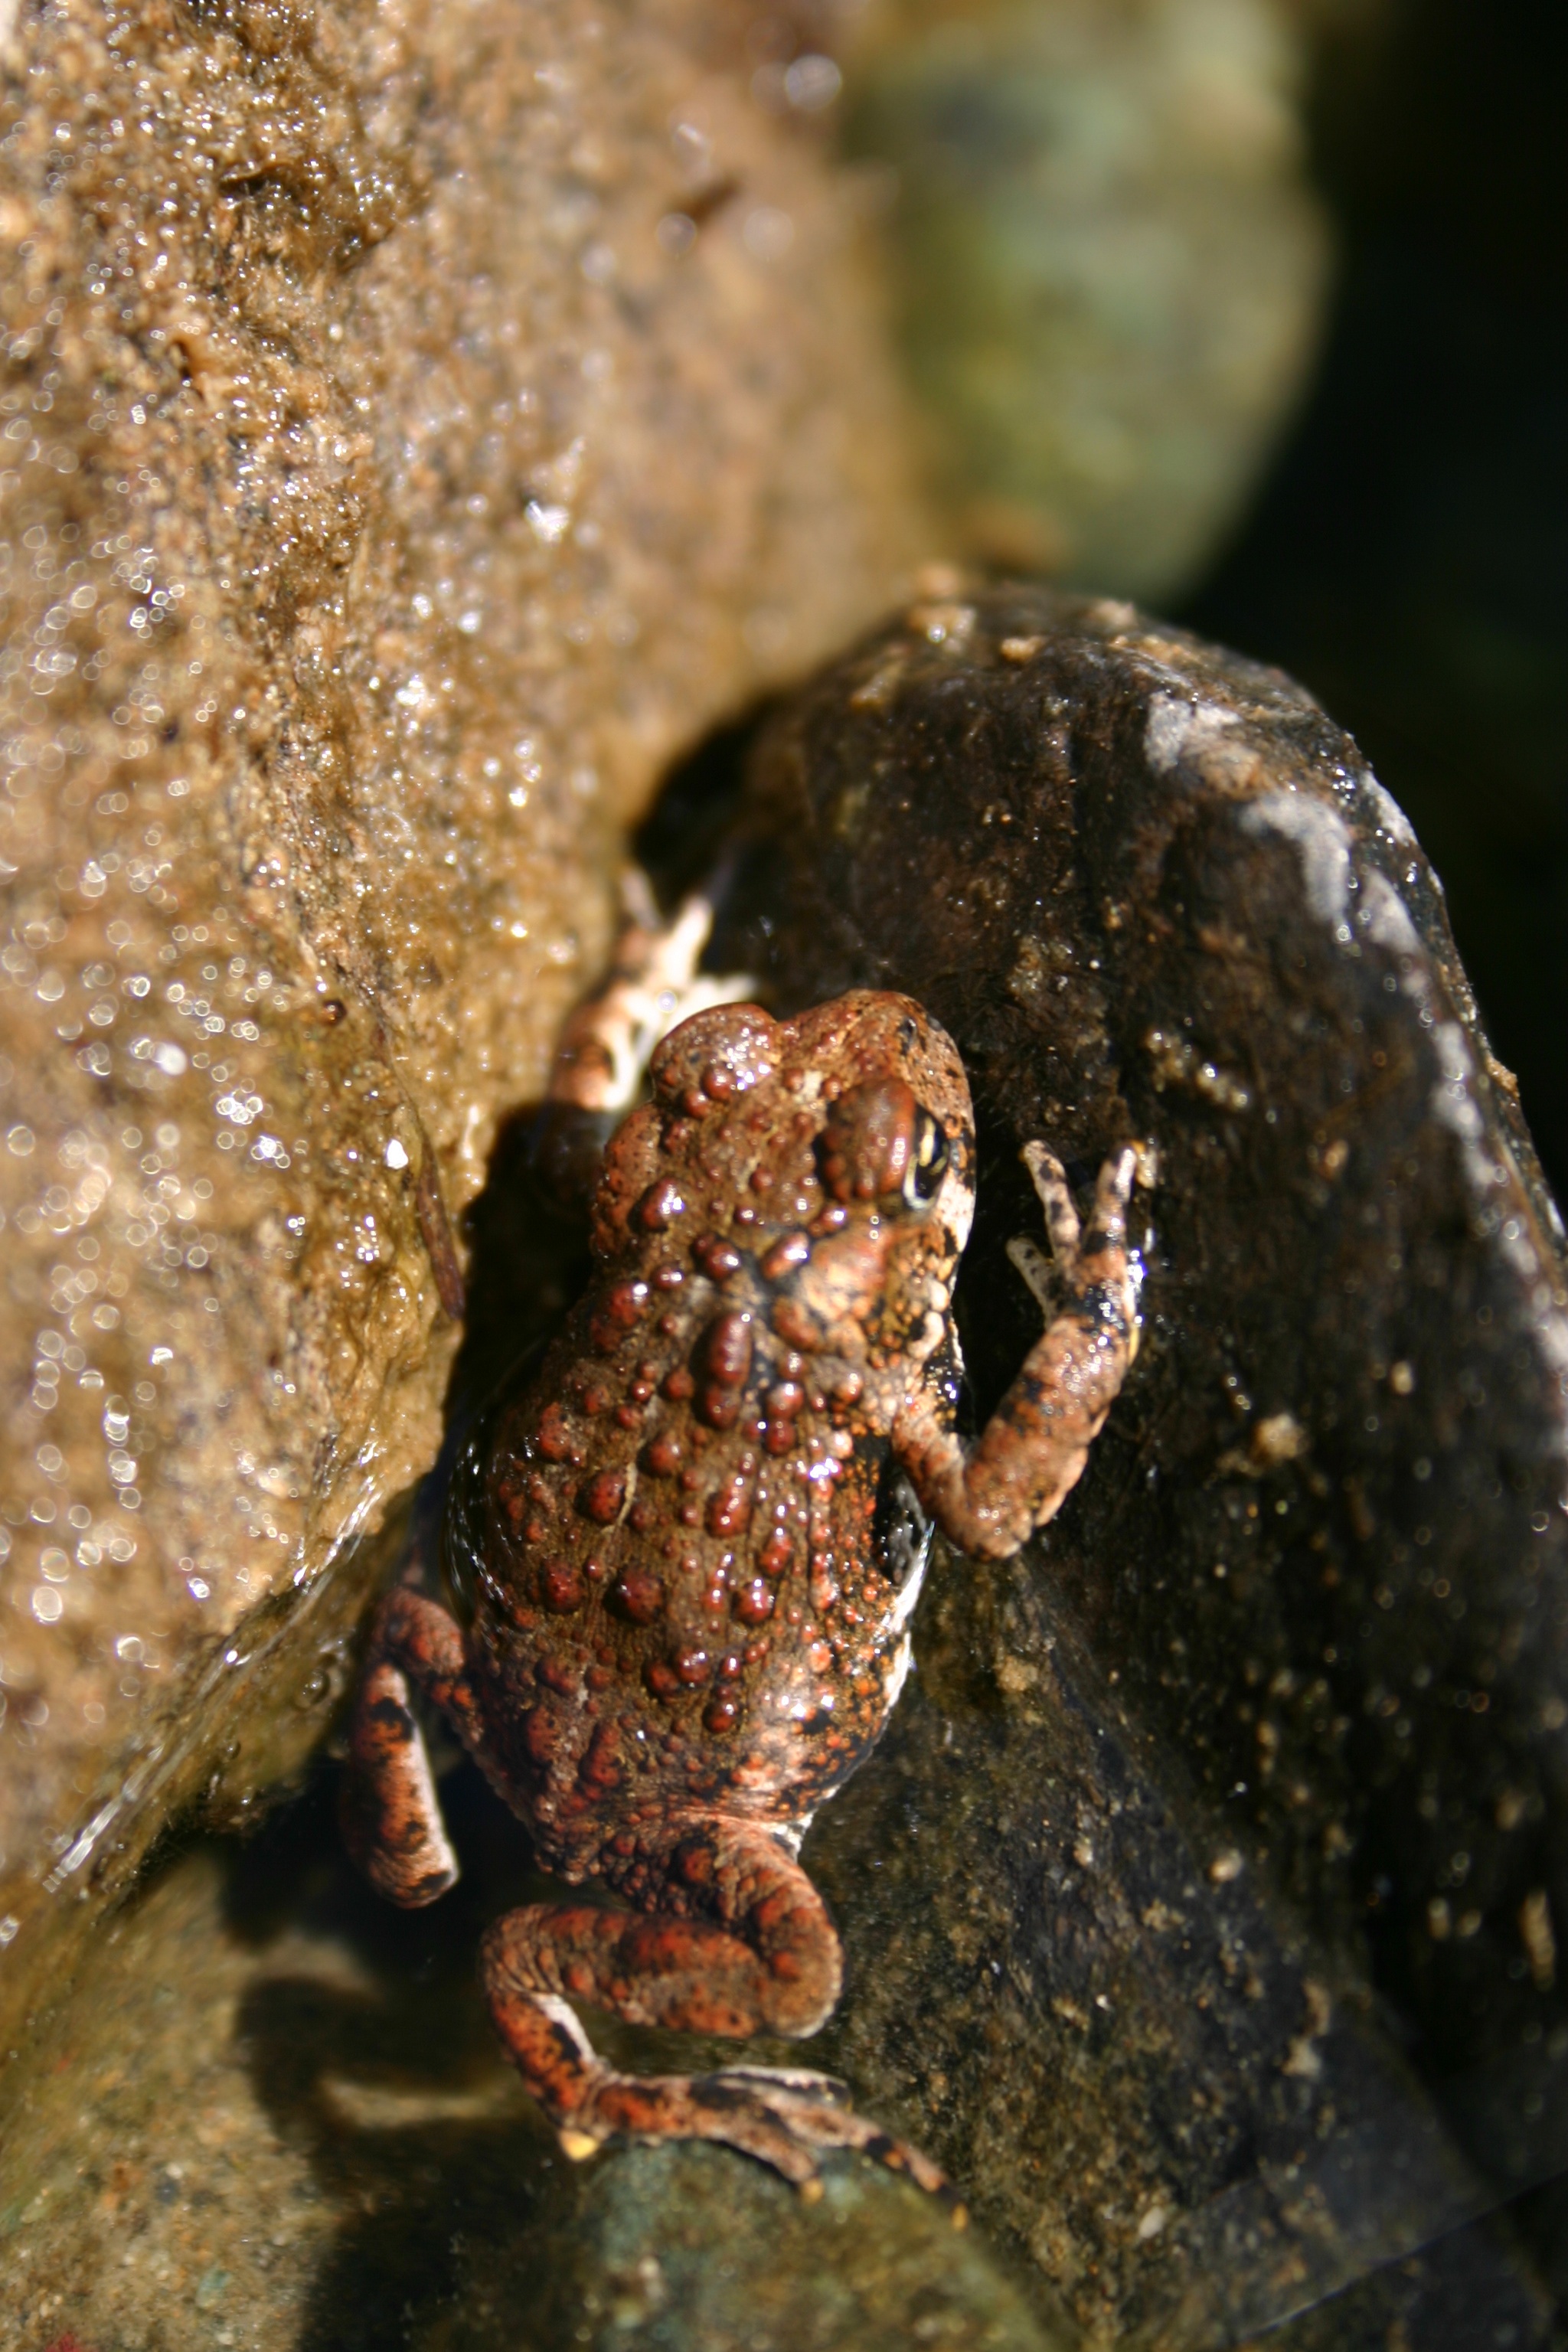
water, nature, animal, wildlife, wild, environment, green, biology, natural, brown, aquatic, frog, toad, reptile, amphibian, fauna, close up, outdoors, newt, salamander, macro photography, marine biology, salamandridae